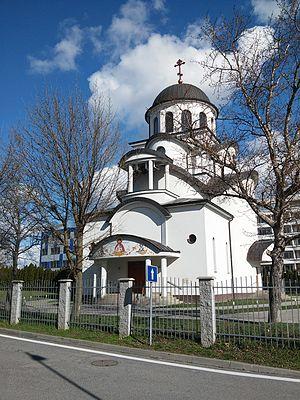
L'église Saint-Rastislav est une église orthodoxe de Bratislava, la capitale de la Slovaquie.
L'Église orthodoxe des Terres tchèques et de Slovaquie est une juridiction autocéphale de l'Église orthodoxe. L'actuel primat de l'Église est Rostislav, archevêque de Prešov, depuis le 11 janvier 2014. Il porte le titre de Métropolite des Terres tchèques et de Slovaquie.